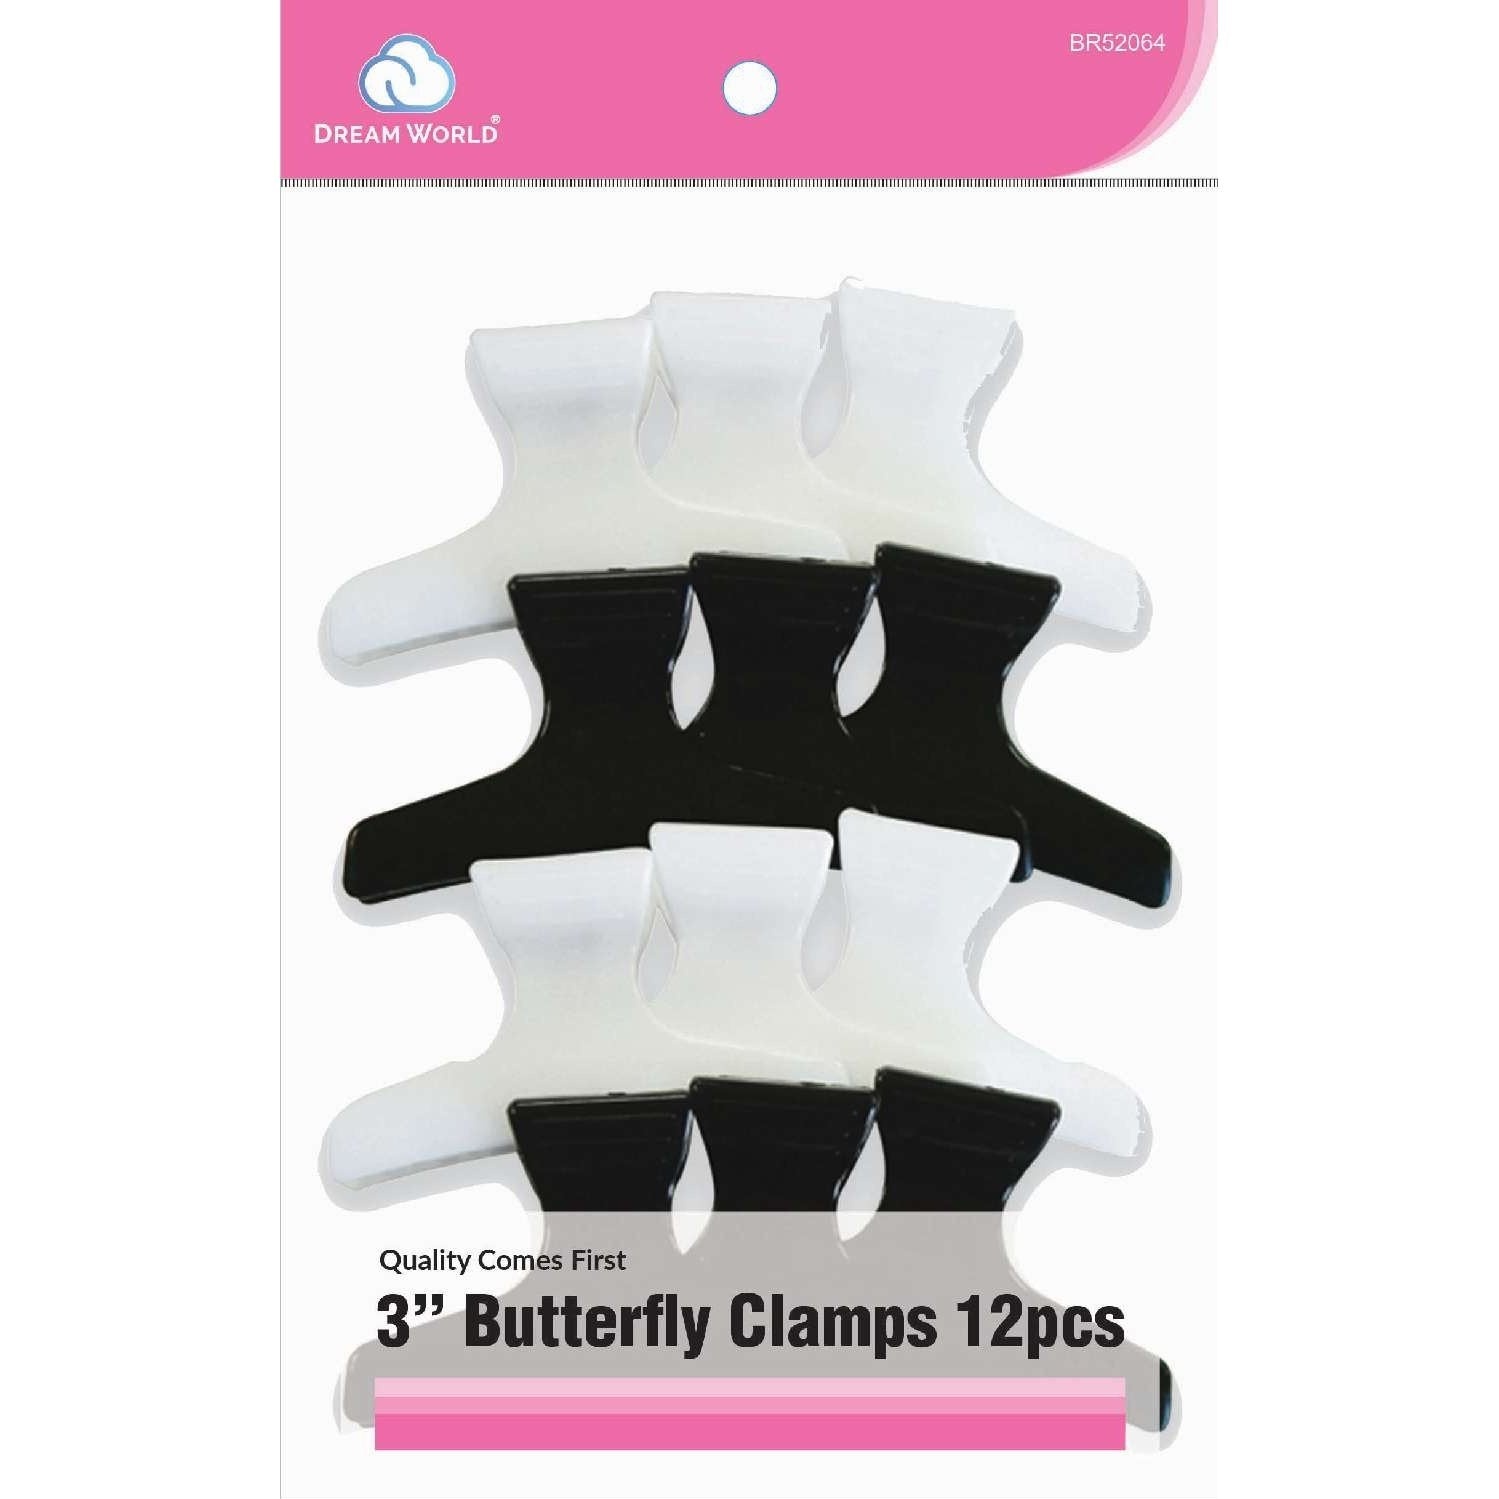
Brittny Clamp Butterfly 3 Inch
A hair accessory and a tool in one Brittny Butterfly Clamps 3 12pcs are a salon owners best friend. Best used for holding hair in place while weaving braiding hair-dye or hair cut these butterfly clips are huge to set aside hair while completing a step. Made with high-quality salon-grade plastic they are smooth and comfortable to use on the hair.
Brand: BRITTNY
Category: Health & Beauty > Personal Care > Hair Care > Hair Styling Tool Accessories > Hair Curler Clips & Pins > Clips